Bristol Channel pilot cutter

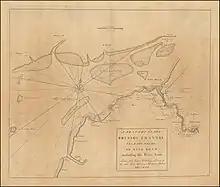
Early 18th century chart of the eastern part of the Bristol Channel, approximating to the area (until 1807) over which Bristol had control of the authorisation of pilots

There is a tradition that John Cabot used the services of the Bristol pilot on his 1497 voyage. Definitive historical records from 1611 show the delegation of authority over pilotage from the Bristol Corporation to the Society of Merchant Venturers of Bristol. The geographic extent of this authority was along the English coast from King Road (off the mouth of the Avon) to Uphill, then a line out to the islands of Steep Holm and Flat Holm, then to Aust and back along the south bank of the Severn to the mouth of the Avon. The port of Swansea was given control of its own pilotage by the Swansea Harbour Act 1791 (31 Geo. 3. c. 83)but it is not clear if that was subordinate to Bristol.